Smith A. Boughton

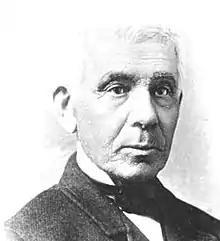
From 1890's "Bouton--Boughton Family: Descendants of John Boution, a Native of France"

Smith A. Boughton (September 1, 1810 – November 14, 1888) was an American physician and political activist. Nicknamed "Big Thunder", he was best known as one of the leaders of upstate New York's Anti-Rent War in the 1830s and 1840s.